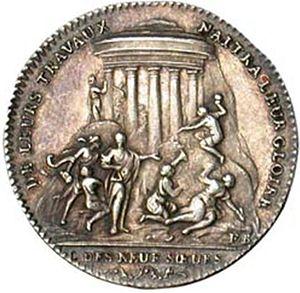
Jeton gravé par Bernier et frappé en 1783 par la loge ""les Neuf Soeurs"" en l'honneur de Benjamin Franklin, ministre plénipotentiaire des Etats Unis d'Amérique et ancien vénérable de la loge, à l'occasion de la paix en Amérique. Les muses s'activent autour d'un temple juché sur une colline rocheuse, sous la devise ""De leurs travaux naîtra leur gloire"". L'autre face présente un portrait de Benjamin Franklin."
L'enclos Saint-Laurent est le nom d'un emplacement sur lequel se tenait autrefois la foire Saint-Laurent, à Paris. Il était situé au nord de la rue Saint-Laurent, de la rue du Faubourg-Saint-Denis à la rue du Faubourg-Saint-Martin, entre l'église Saint-Laurent de Paris et l'actuelle gare de l'Est et dépendait alors de la maison Saint-Lazare.
La loge des Neuf Sœurs est une loge maçonnique du Grand orient de France fondée en 1776 par l'astronome Jérôme de Lalande. La loge eut une influence particulière dans l'organisation du soutien français à la Révolution américaine. Elle est également réputée pour avoir hébergé en son sein des hommes de renom tels Voltaire et Benjamin Franklin, lequel en fut élu vénérable maître.